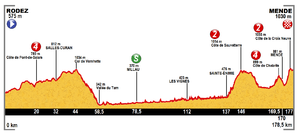
Profil de la 14e étape du Tour de France 2015
La 14ᵉ étape du Tour de France 2015 s'est déroulée le samedi 18 juillet 2015 entre Rodez et Mende sur une distance de 178,5 kilomètres.